Alberta Highway 3

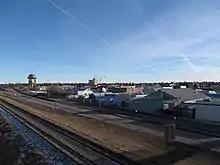
Crowsnest Trail in Lethbridge

Highway 3 is named Crowsnest Trail in Lethbridge. Immediately east of Highway 25 it descends into the Oldman River valley, entering city limits near a trumpet interchange at Bridge Drive. It then crosses the river as the speed limit reduces to . The highway interchanges with 5 Avenue N and Scenic Drive in north Lethbridge. It passes north of Park Place Mall to a diamond interchange at Stafford Drive. The freeway passes over 13 Street, to which access is provided only from the westbound direction. The freeway section ends at an interchange with Mayor Magrath Drive, the northern terminus of Highway 5. Crowsnest Trail continues east as an expressway past several at-grade intersections to 43 Street, a busy thoroughfare on the eastern city limit of Lethbridge and the northern end of Highway 4. The Red Coat Trail and CANAMEX Corridor follow Highway 4 south out of Lethbridge, while a divided Highway 3 continues east to Coaldale with a speed limit of , unlike the section west of Lethbridge which has a posted limit of 110 km/h.